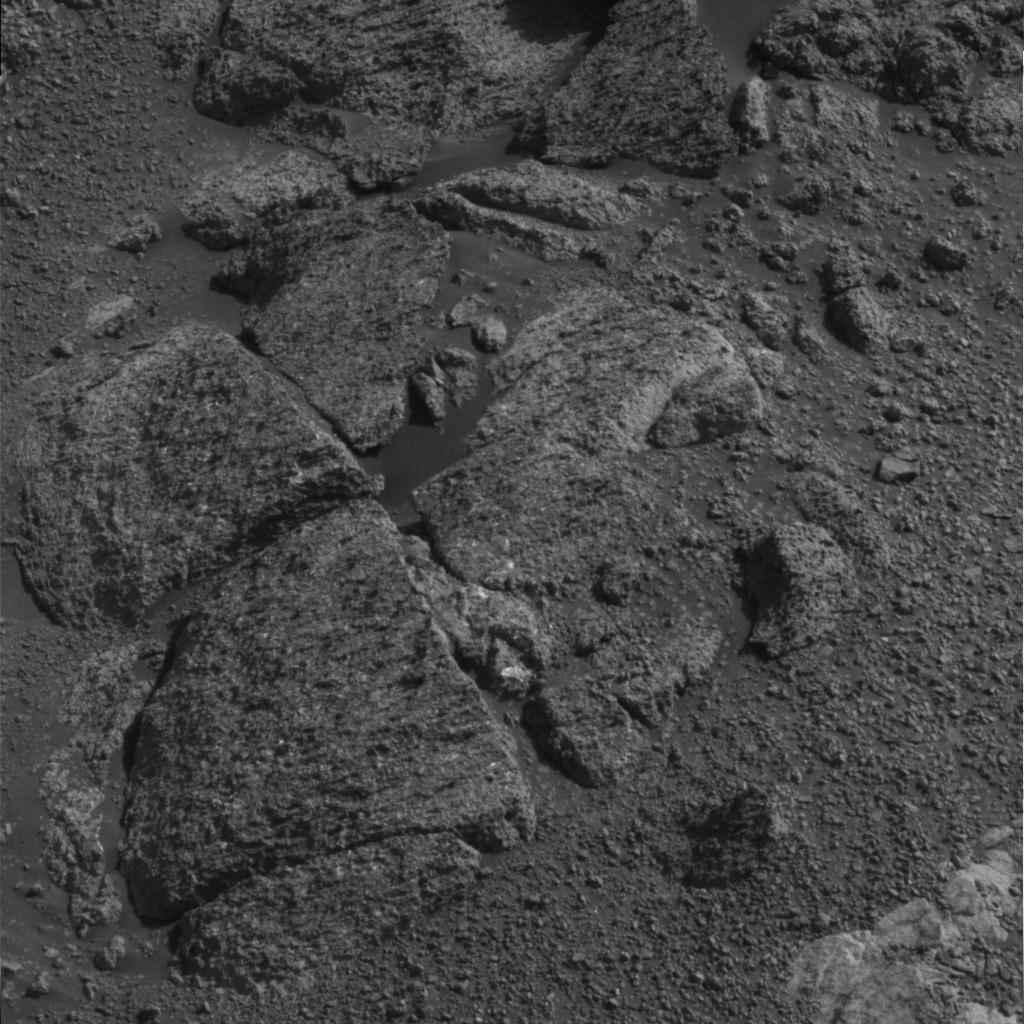
Surface features visible: Rock Outcrops, Clasts, Rock (Linear Features), Rock (Round Features), Soil, Nearby Surface